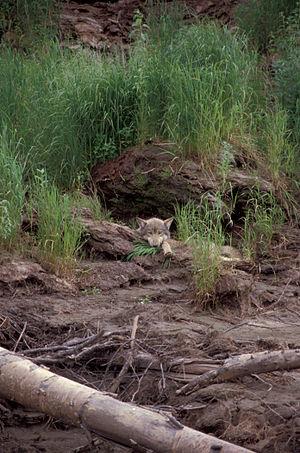
Le Loup, aussi appelé Loup commun ou Loup gris, est l'espèce de canidés la plus répandue. L'appellation la plus courante est « loup » tout court, bien que ce nom désigne également d'autres canidés.